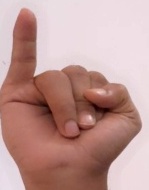
ASL sign: I